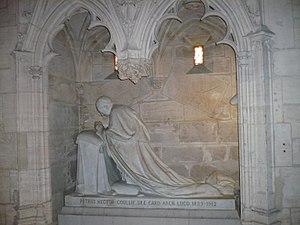
Cénotaphe de Pierre-Hector Coullié
Louis Castex, né le 2 décembre 1868 à Saumur et mort le 13 juillet 1954 à Paris, est un sculpteur français.
Cette page est destinée à fournir une liste non exhaustive des principaux orants funéraires situés en France. Elle est articulée dans l'ordre géographique, par département, puis par commune, puis par lieu ou édifice, puis par personnage par ordre chronologique.
Pierre-Hector Coullié, né à Paris le 14 mars 1829 et mort à Lyon le 11 septembre 1912, est un homme d'Église français, cardinal et archevêque de Lyon.